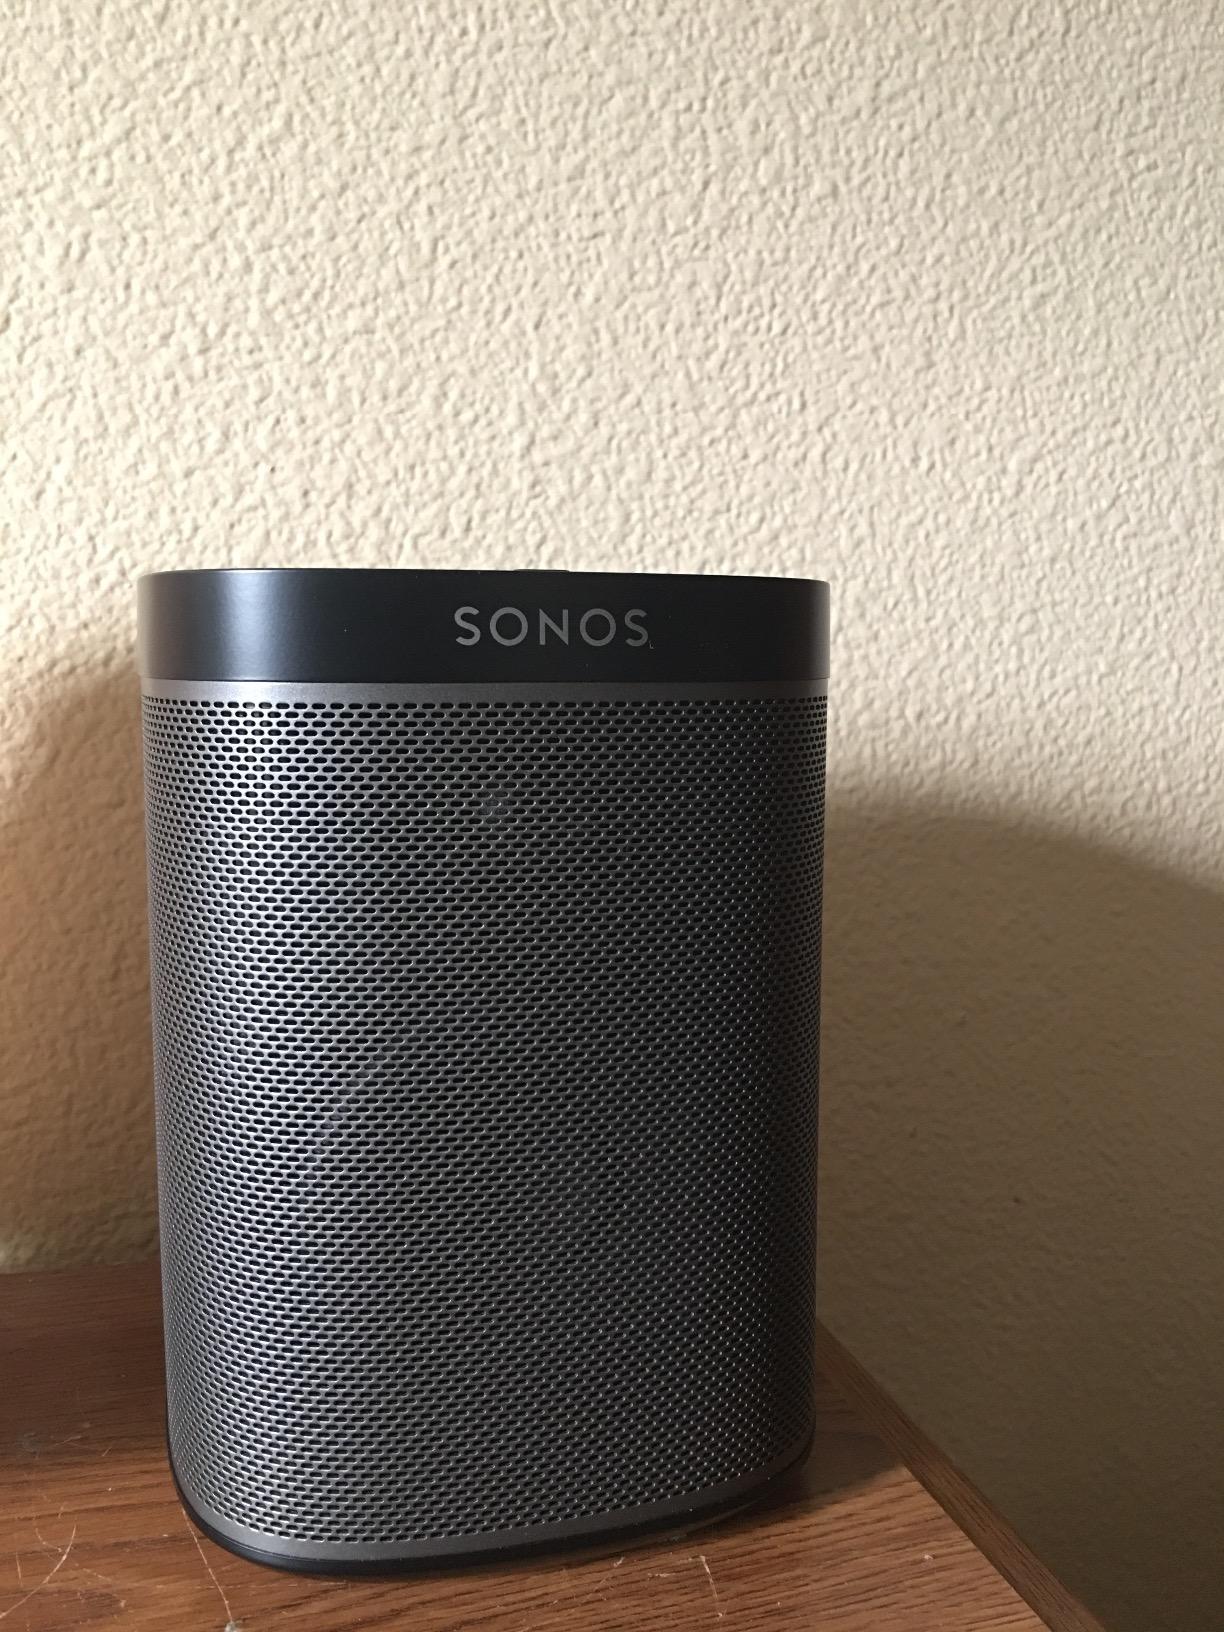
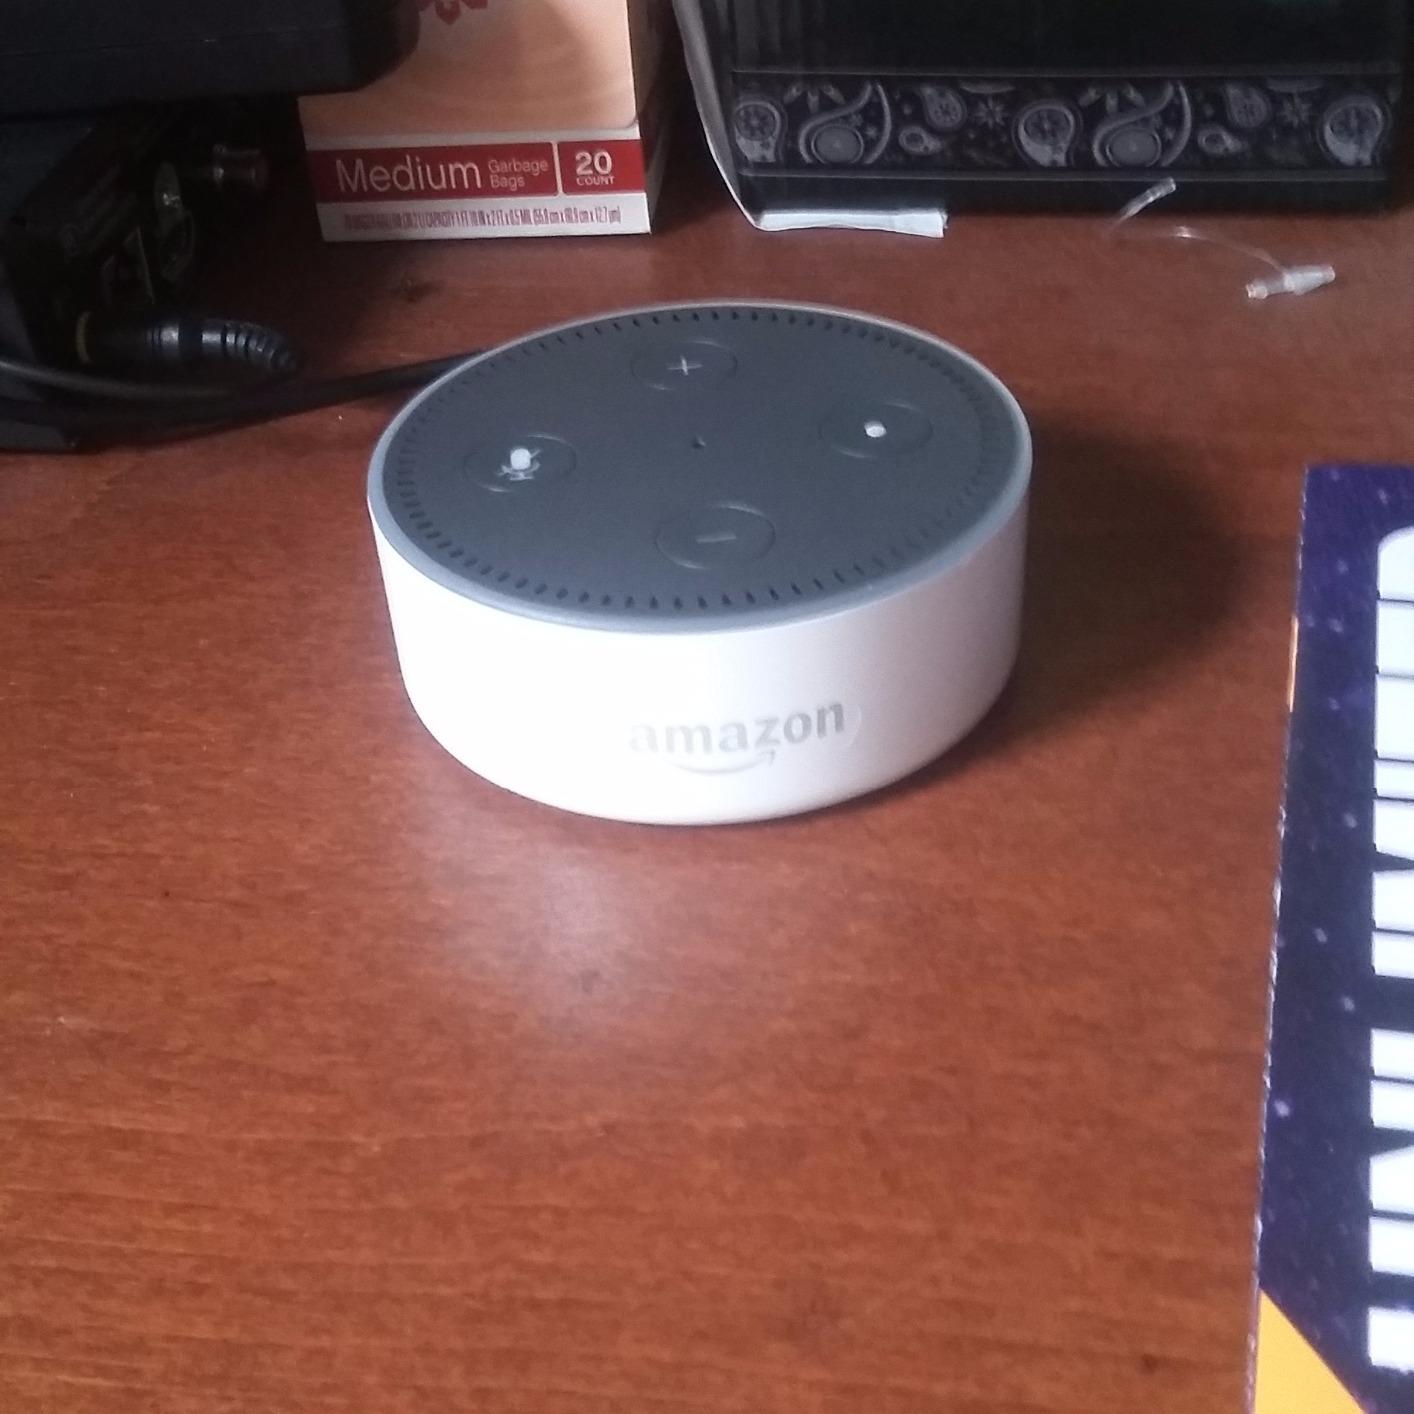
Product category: speaker
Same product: no